Amit Mehra

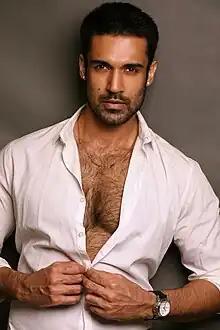
Amit Mehra, Mister Universe Model India 2018 pageant.

Amit Mehra is an Indian actor and model born in Delhi. Mr. Universe India 2018, Mehra has acted in various films and television shows since 2014.